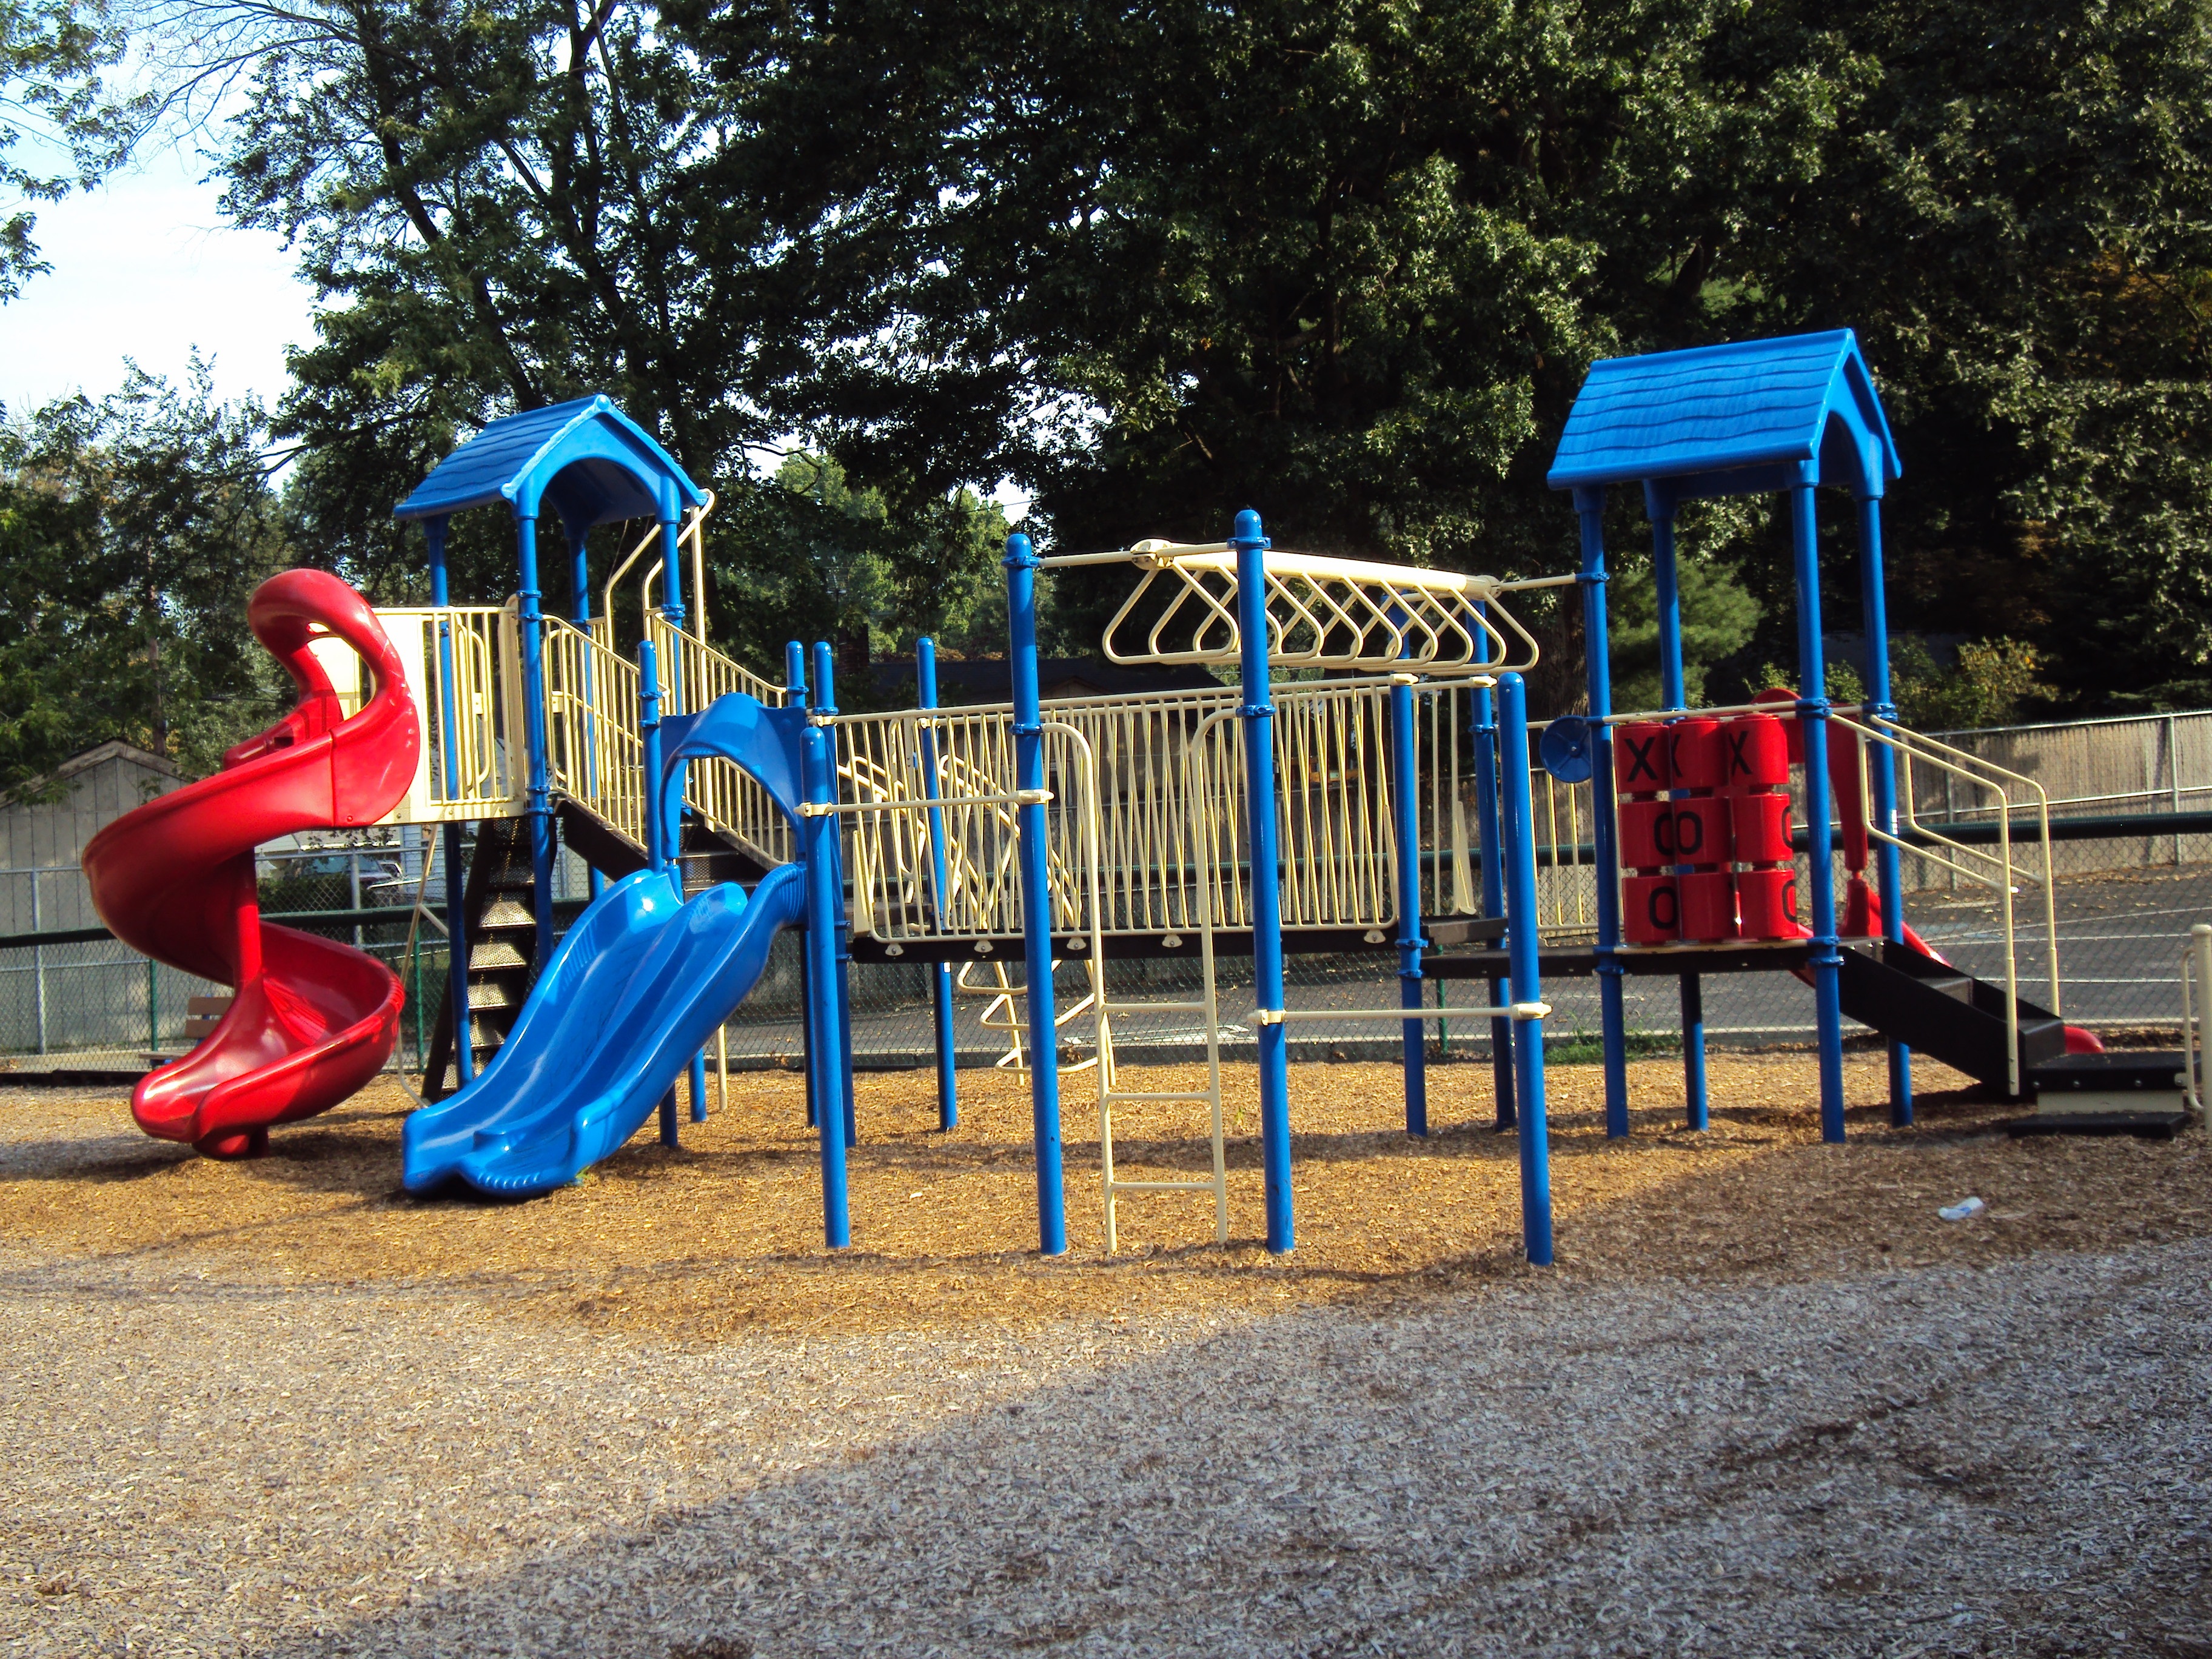
play, city, recreation, equipment, park, playing, leisure, childhood, public space, activity, outdoors, children, fun, playground, slide, amusement, playtime, jungle gym, outdoor recreation, geographical feature, human settlement, outdoor play equipment, playground slide